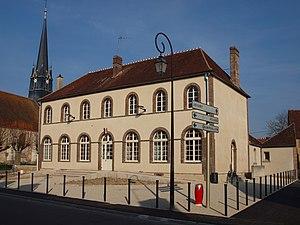
Mairie de Senan (Yonne, France)